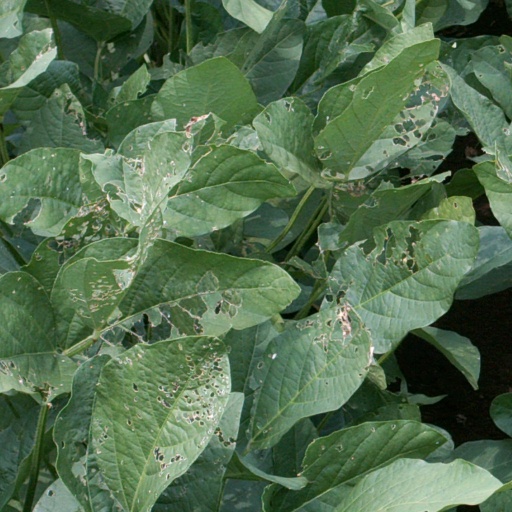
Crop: soybean